Flash flood

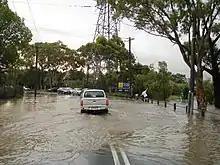
Driving through a flash-flooded road in Melbourne, Victoria, Australia in 2007

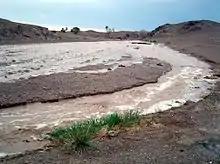
A flash flood after a thunderstorm in the Gobi Desert, Mongolia in 2004

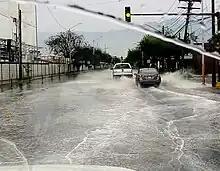
Flash flooded road in Northern Mexico in 2021, after a 3–5 hour long thunderstorm that occurred during a drought that lasted nearly 1 year

A flash flood is a rapid flooding of low-lying areas: washes, rivers, dry lakes and depressions. It may be caused by heavy rain associated with a severe thunderstorm, hurricane, or tropical storm, or by meltwater from ice and snow. Flash floods may also occur after the collapse of a natural ice or debris dam, or a human structure such as a man-made dam, as occurred before the Johnstown Flood of 1889. Flash floods are distinguished from regular floods by having a timescale of fewer than six hours between rainfall and the onset of flooding.